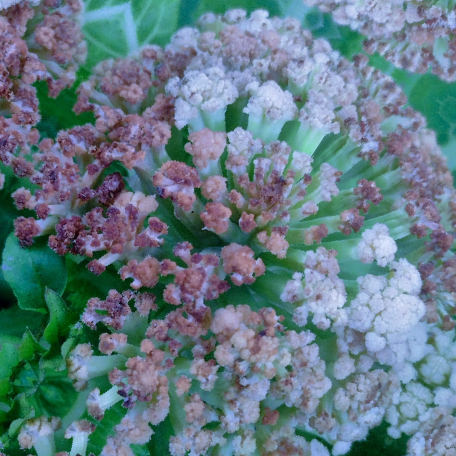
Label: Bacterial spot rot